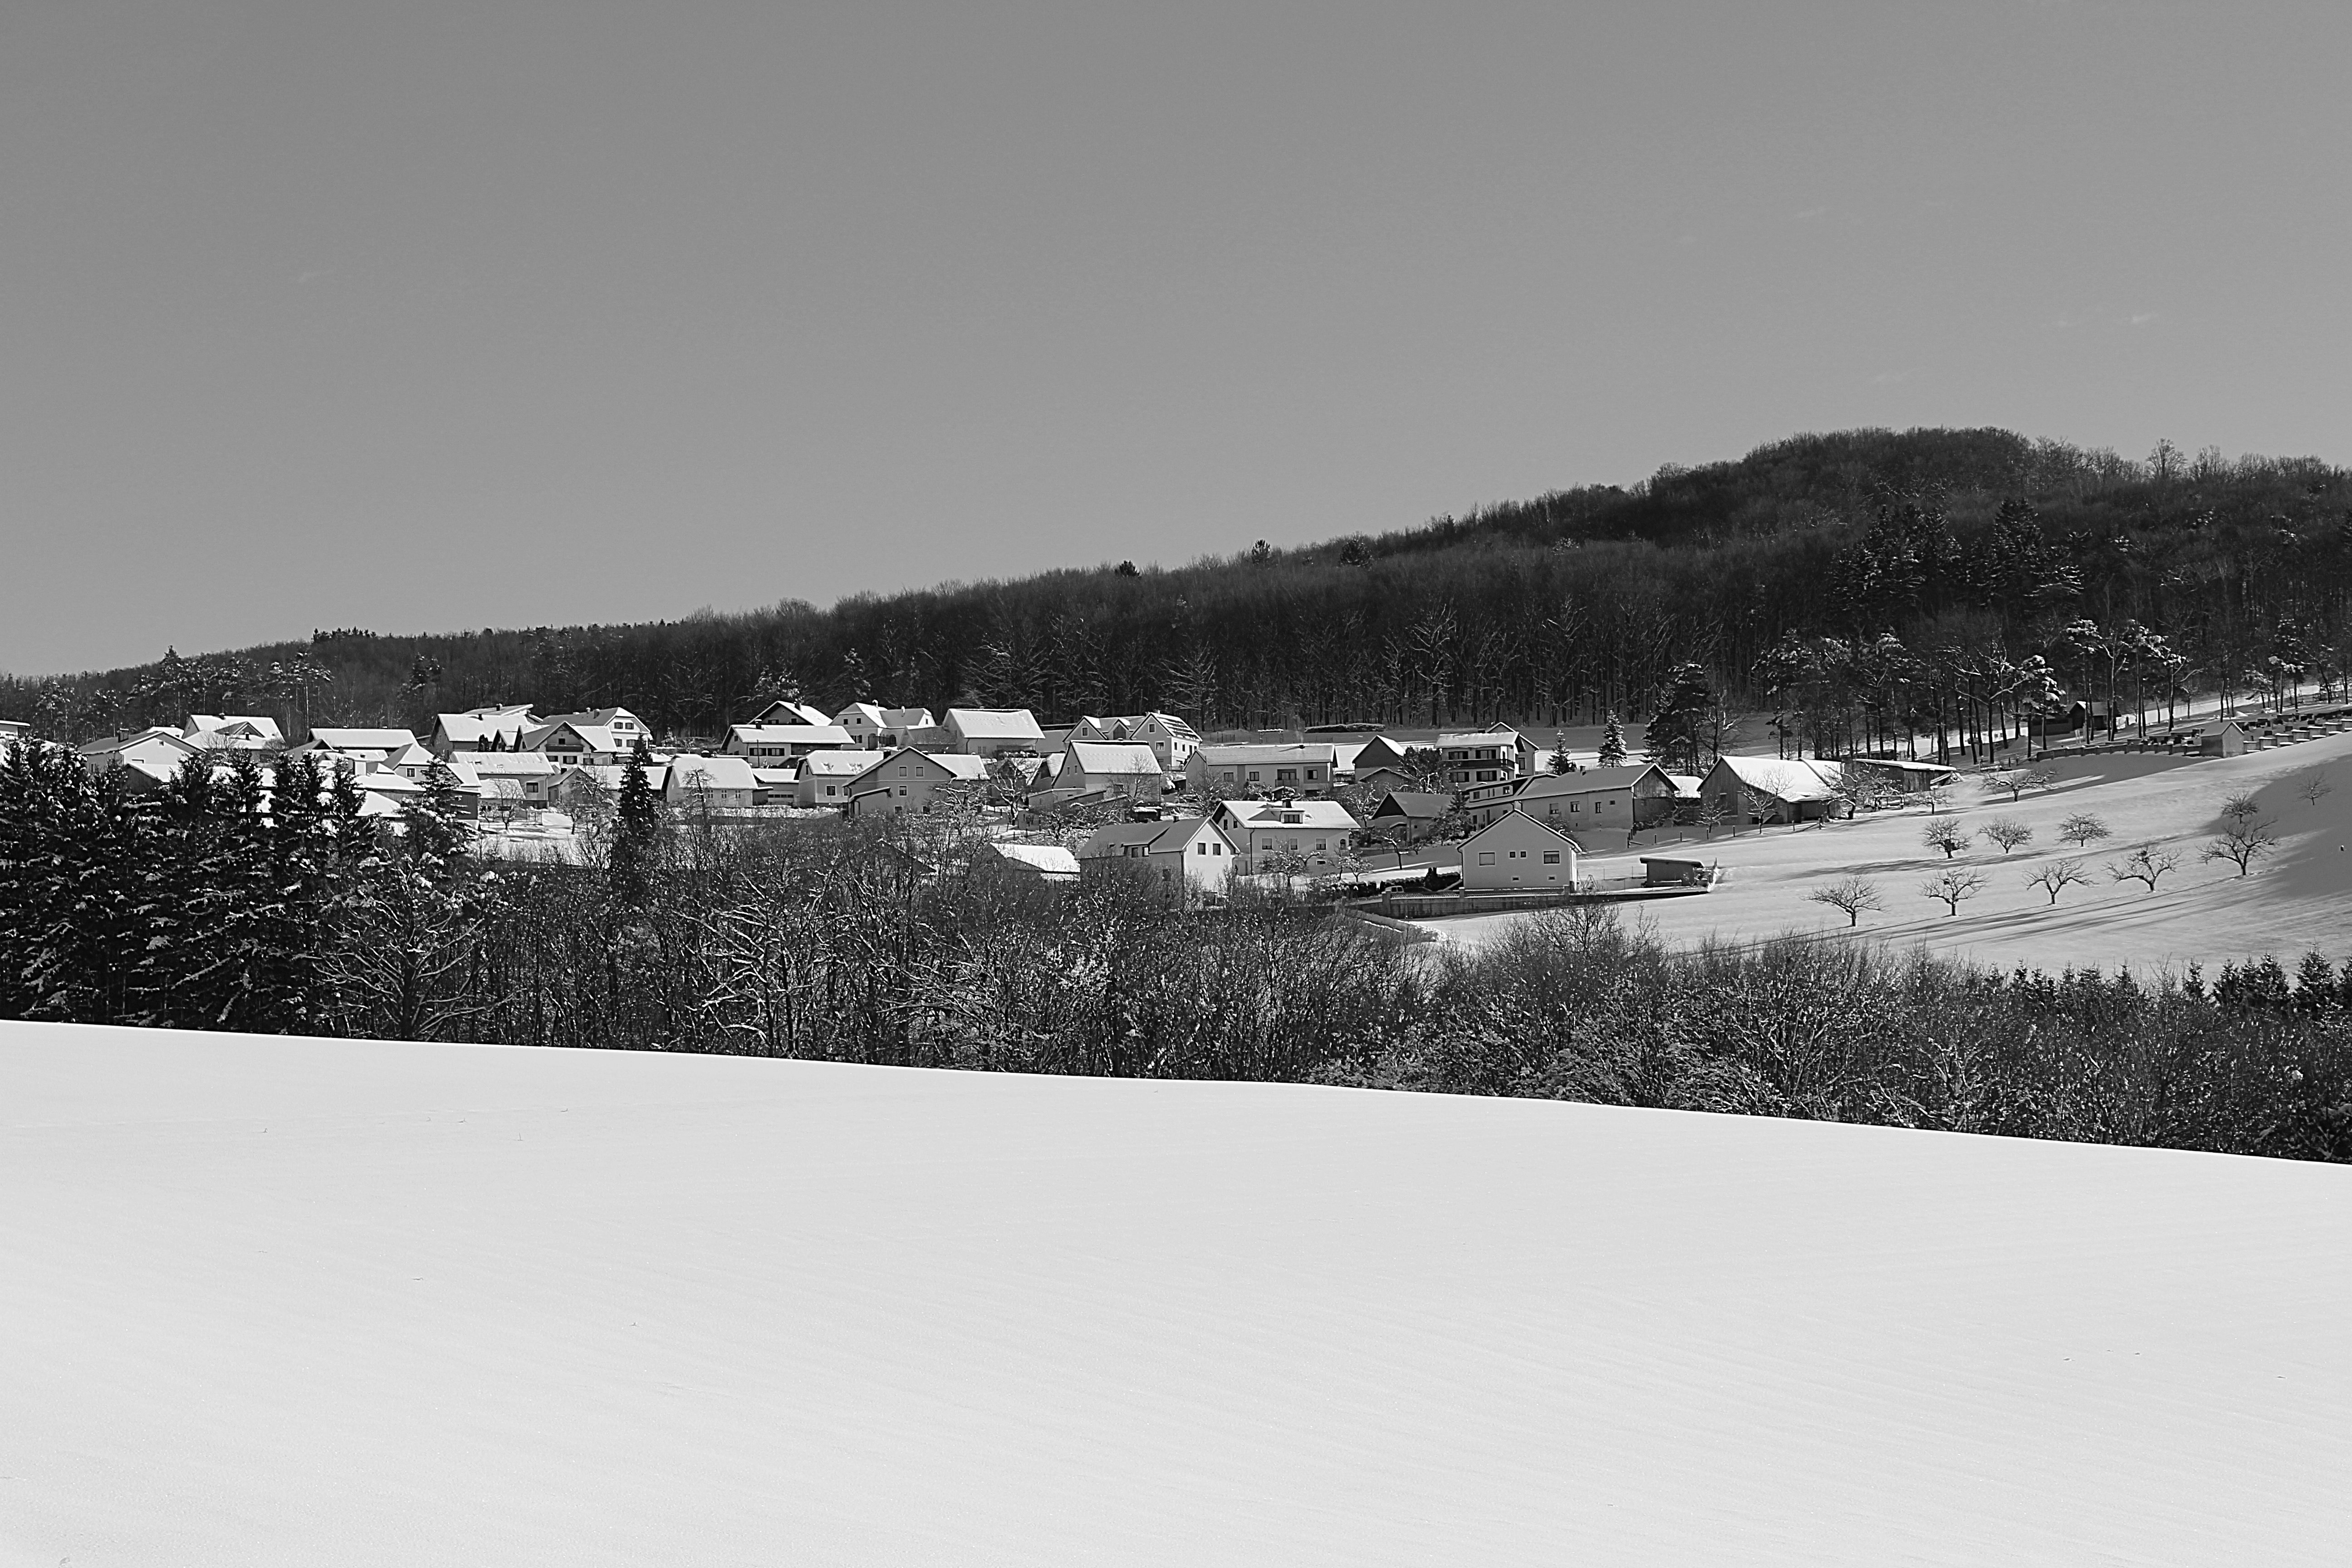
mountain, snow, winter, black and white, white, photography, weather, snowy, monochrome, season, shape, wintry, winter mood, snow landscape, monochrome photography, atmospheric phenomenon